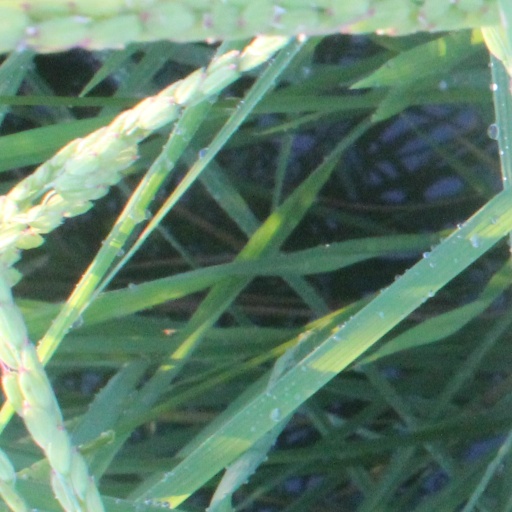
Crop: rice